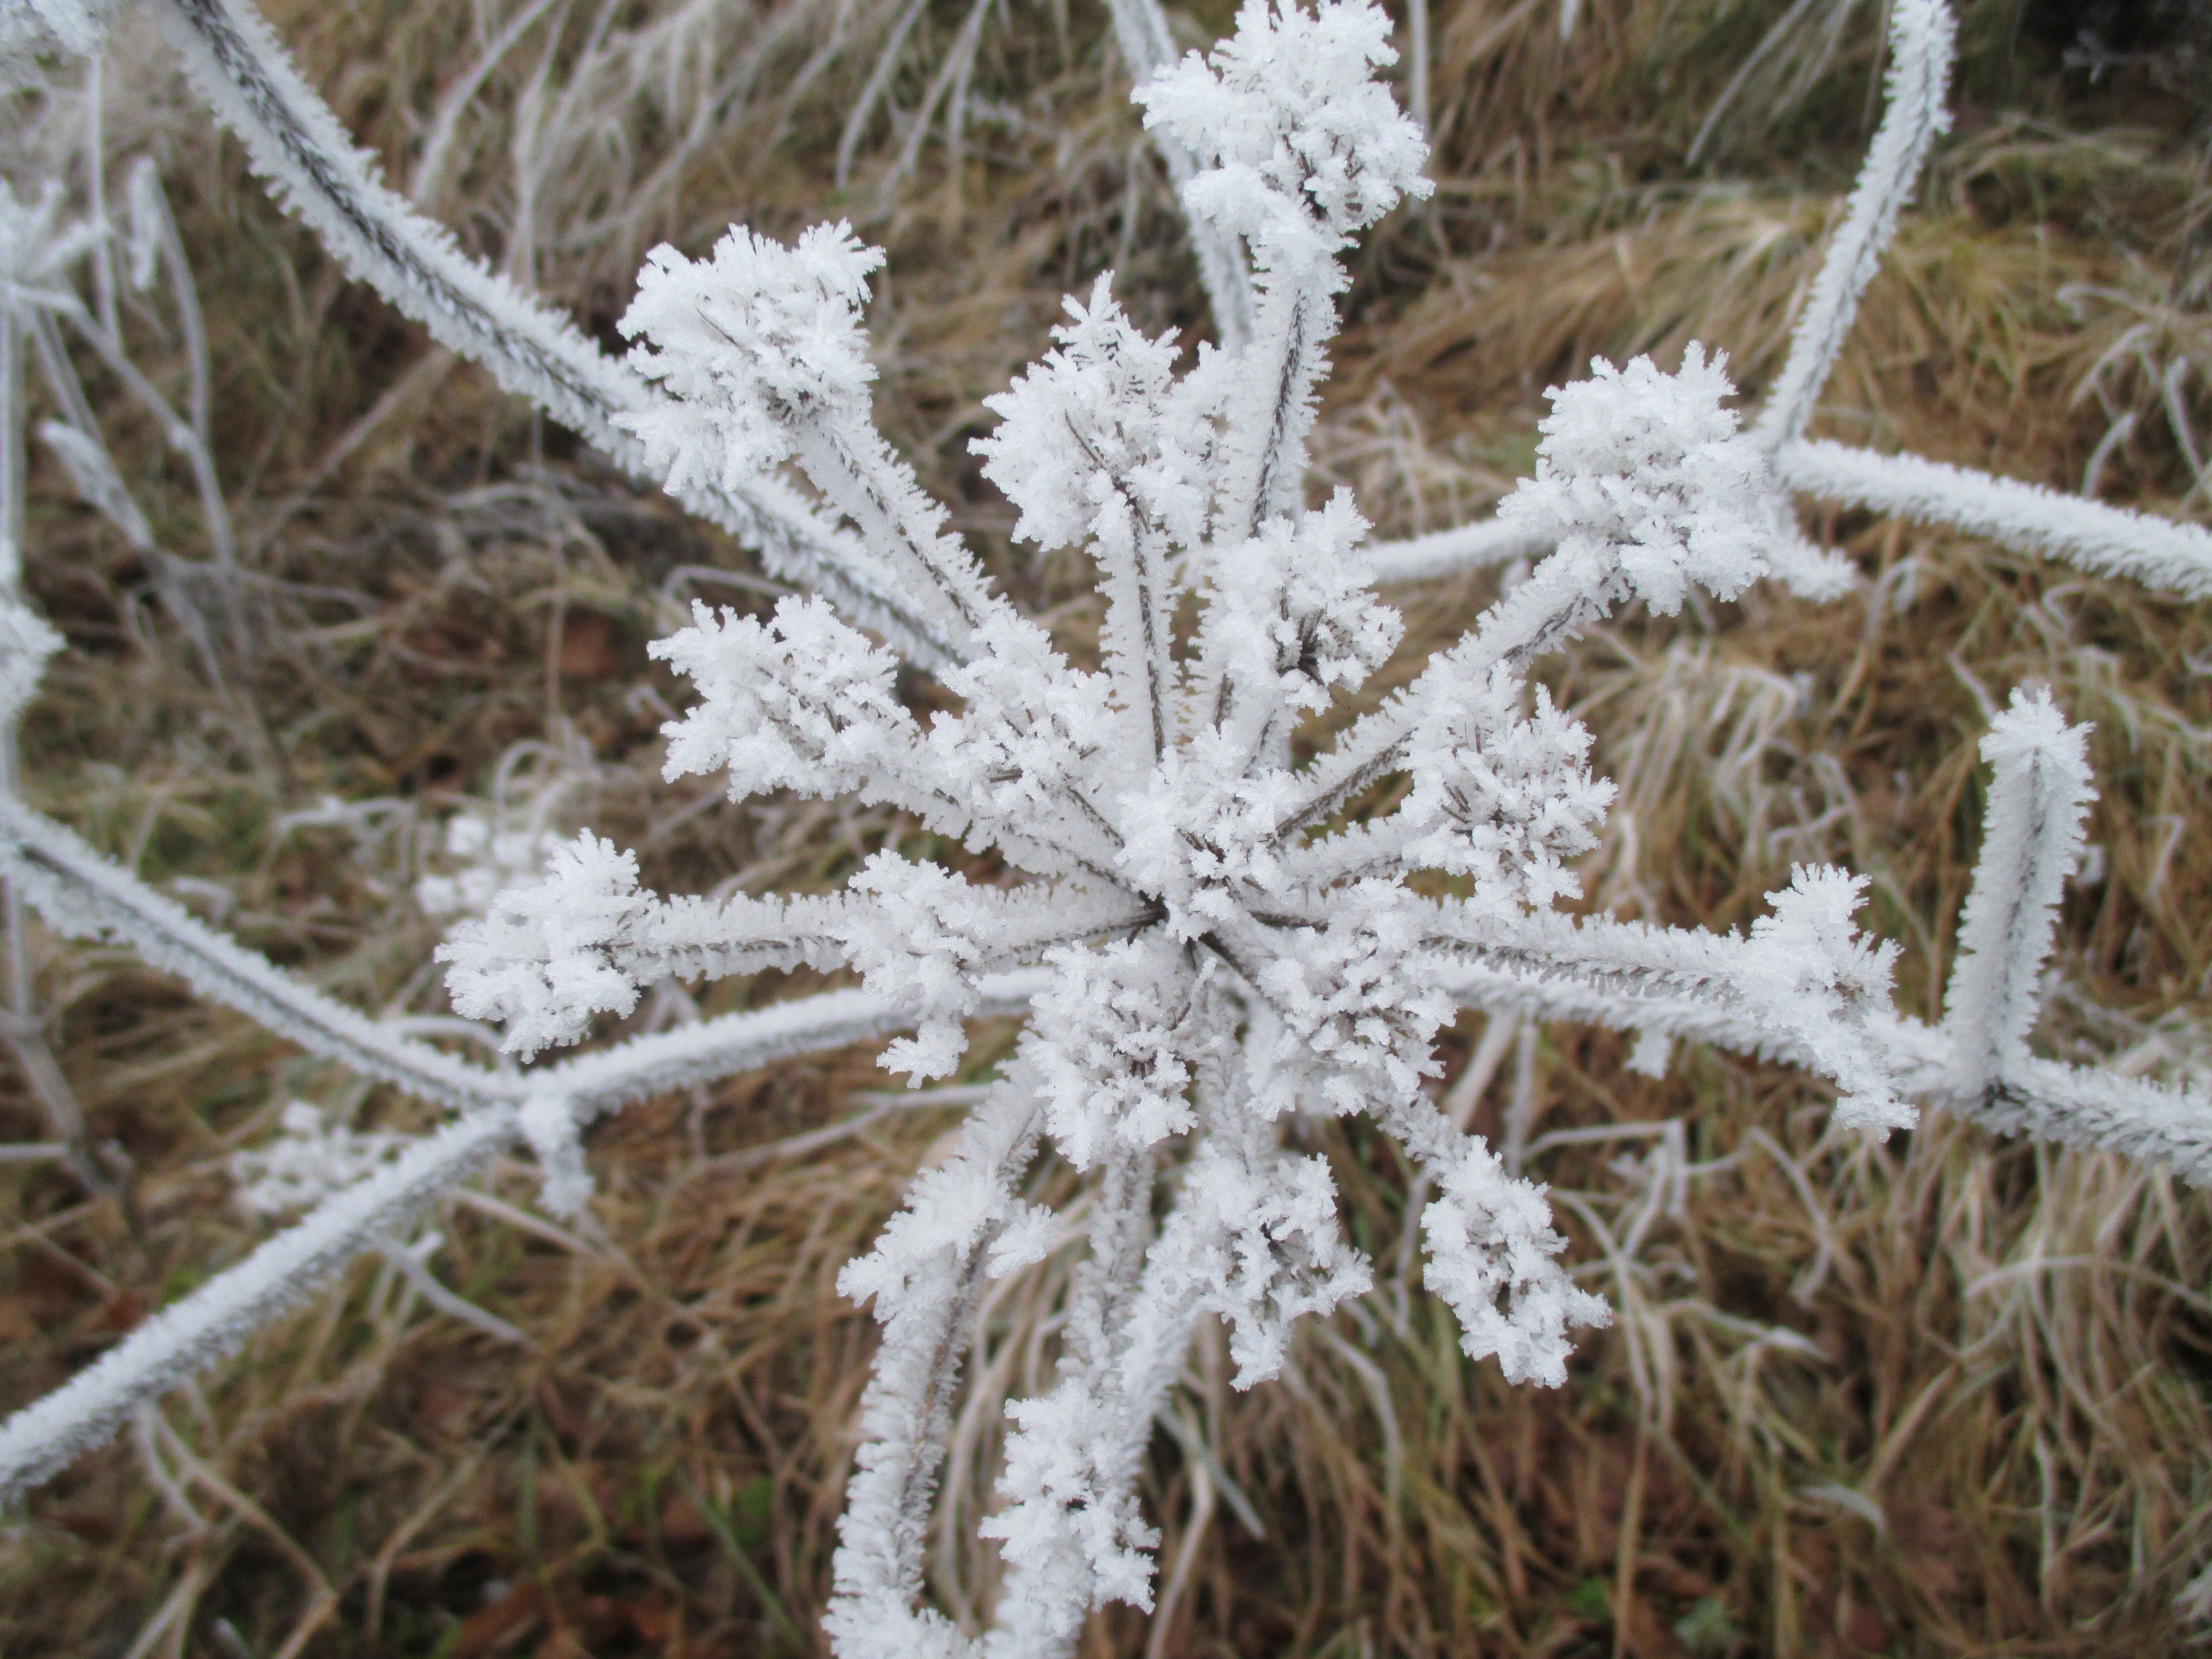
tree, branch, snow, cold, winter, frost, ice, season, twig, spruce, freezing, eiskristalle, ice flowers, woody plant